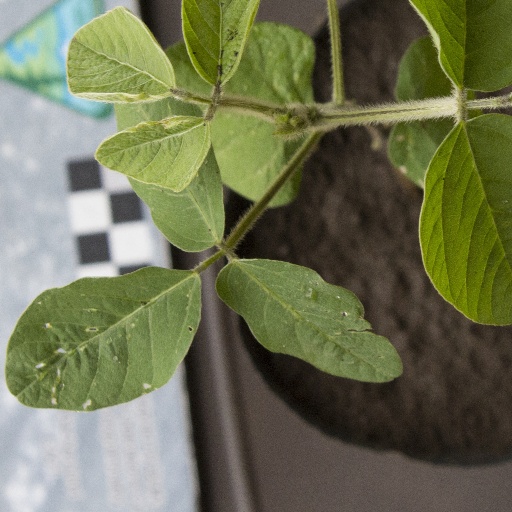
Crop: soybean